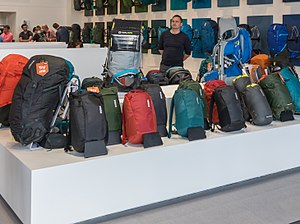
Thule Group / Historie
Thule Group AB er en i 1942 i Sverige grundlagt producent af transport- og fritidsudstyr.